Question: Please indicate a possible affordance area of the chair that can be used for sitting on
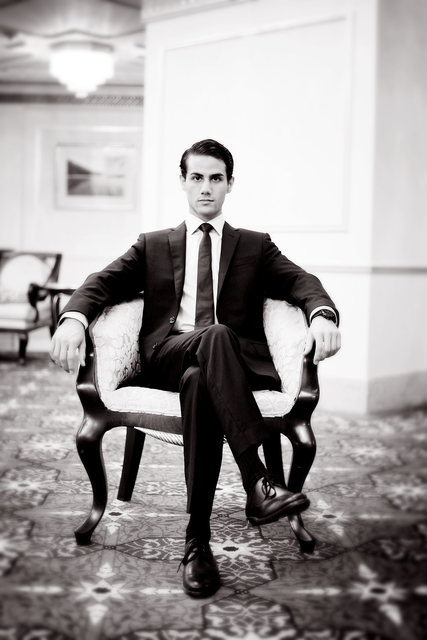
Answer: [91.024, 379.414, 284.901, 413.811]